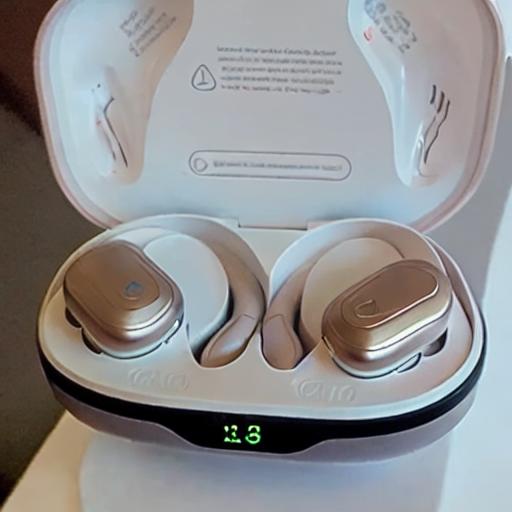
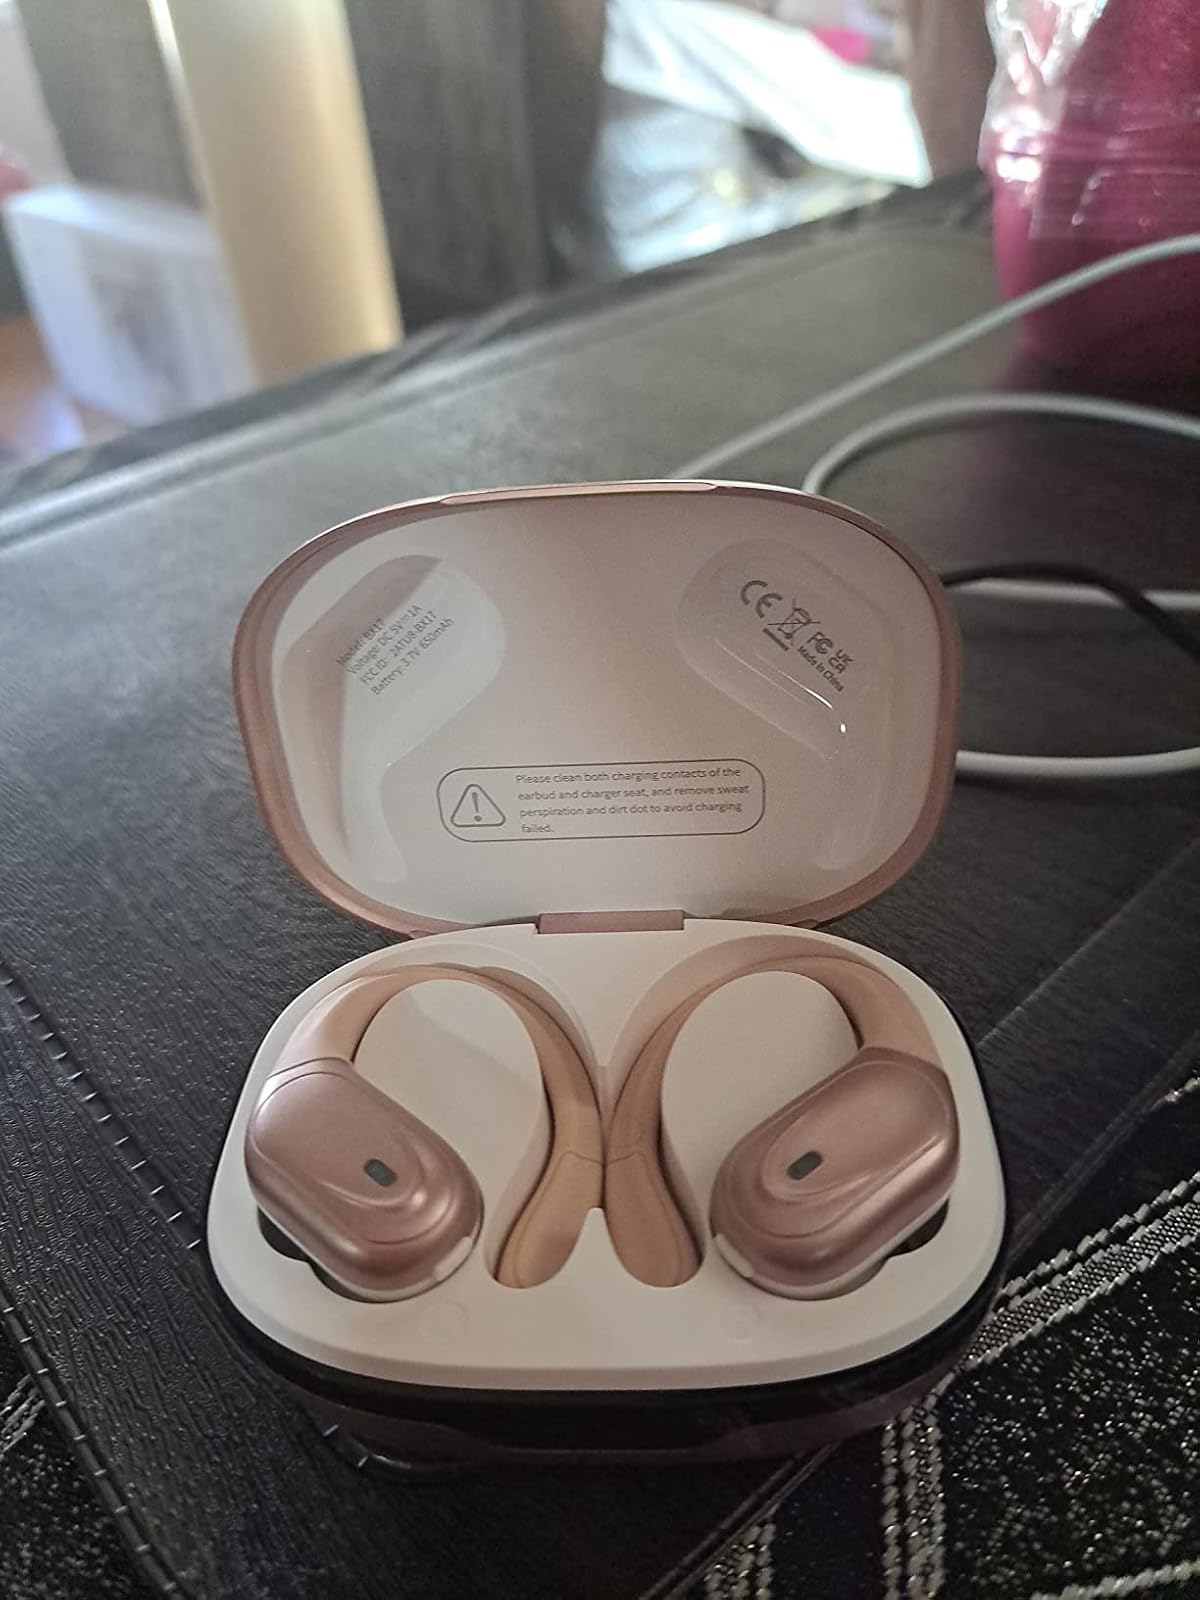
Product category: earbuds
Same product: no